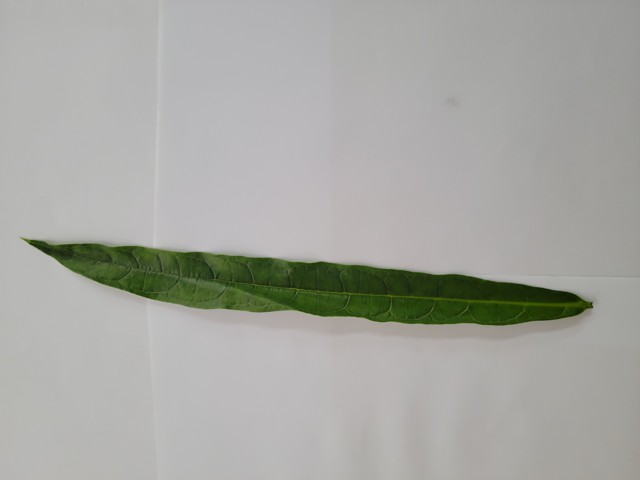
Plant: bamonhati